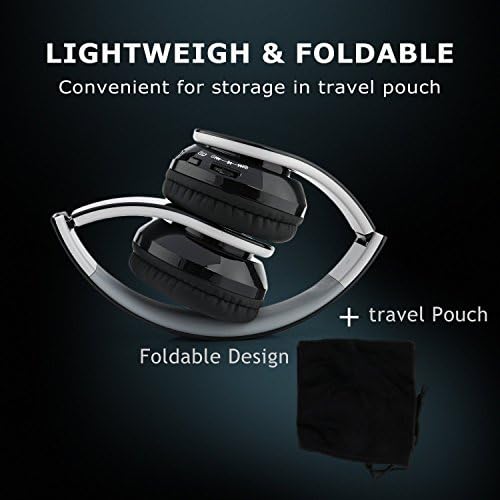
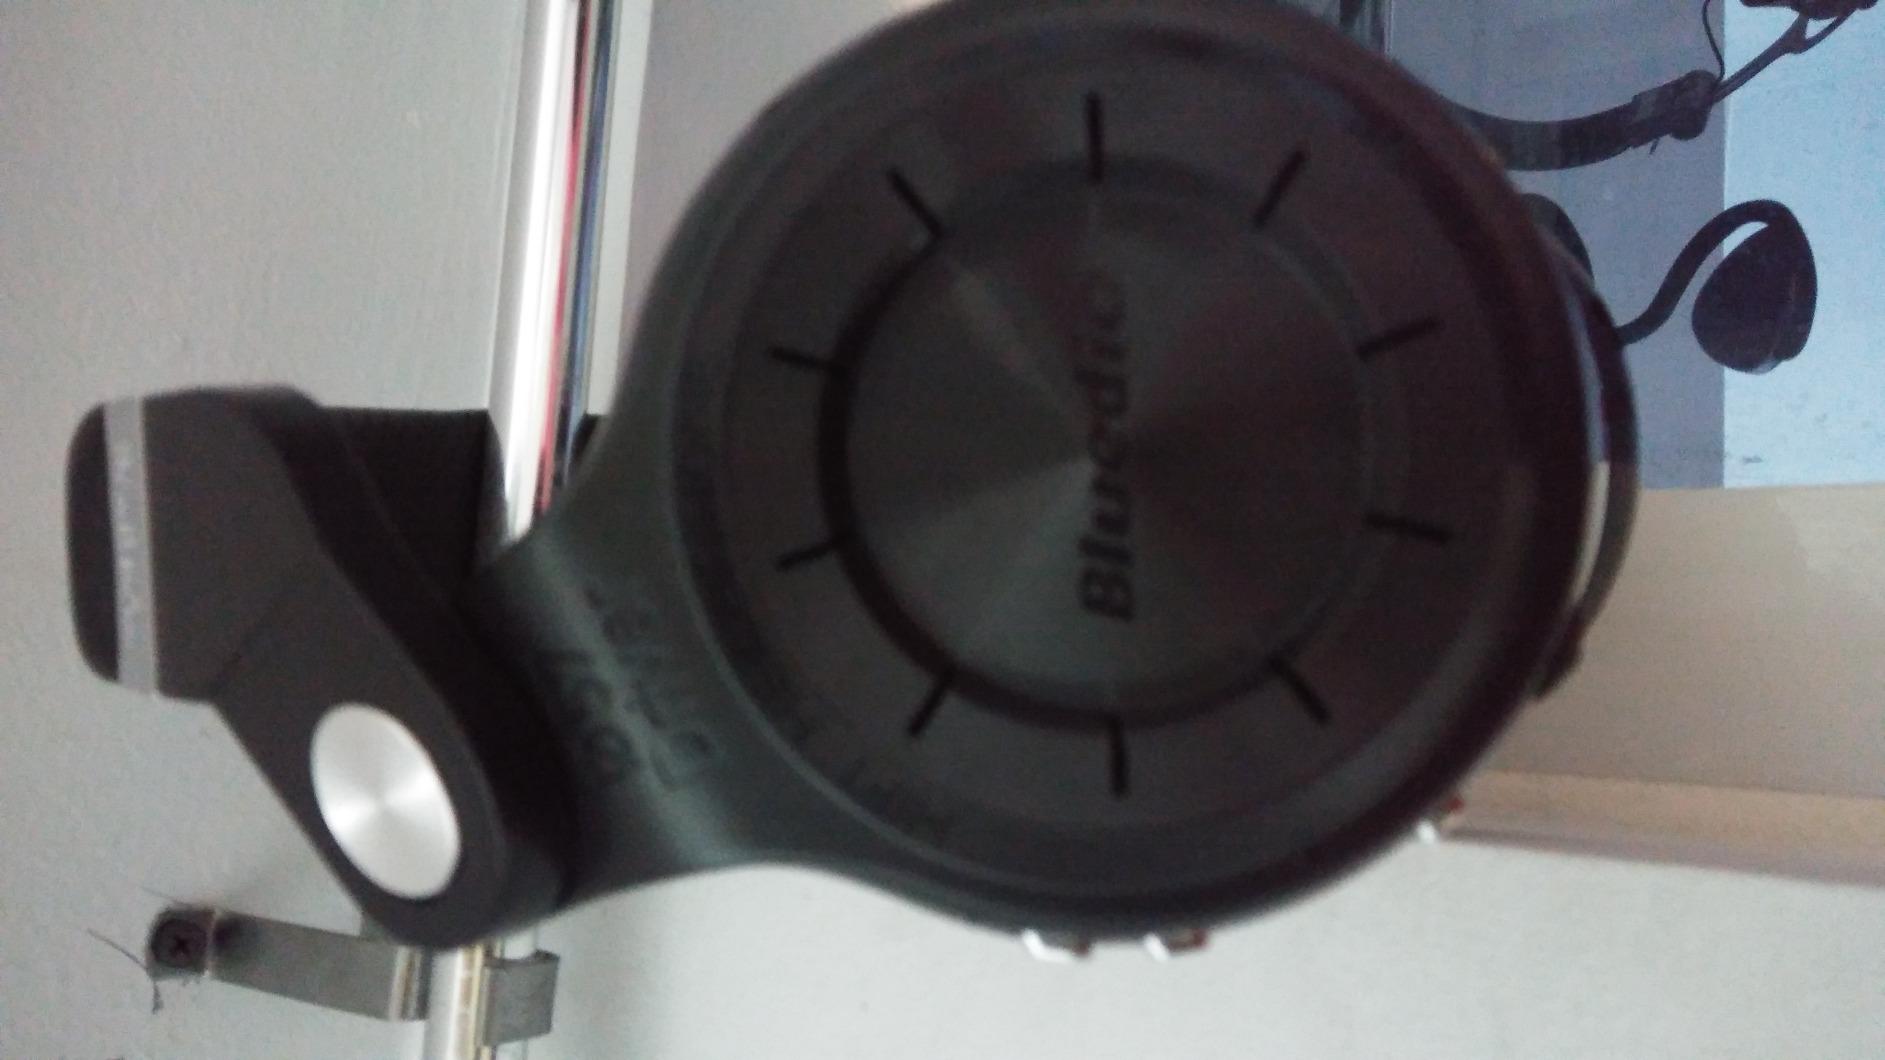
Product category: headphones
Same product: no